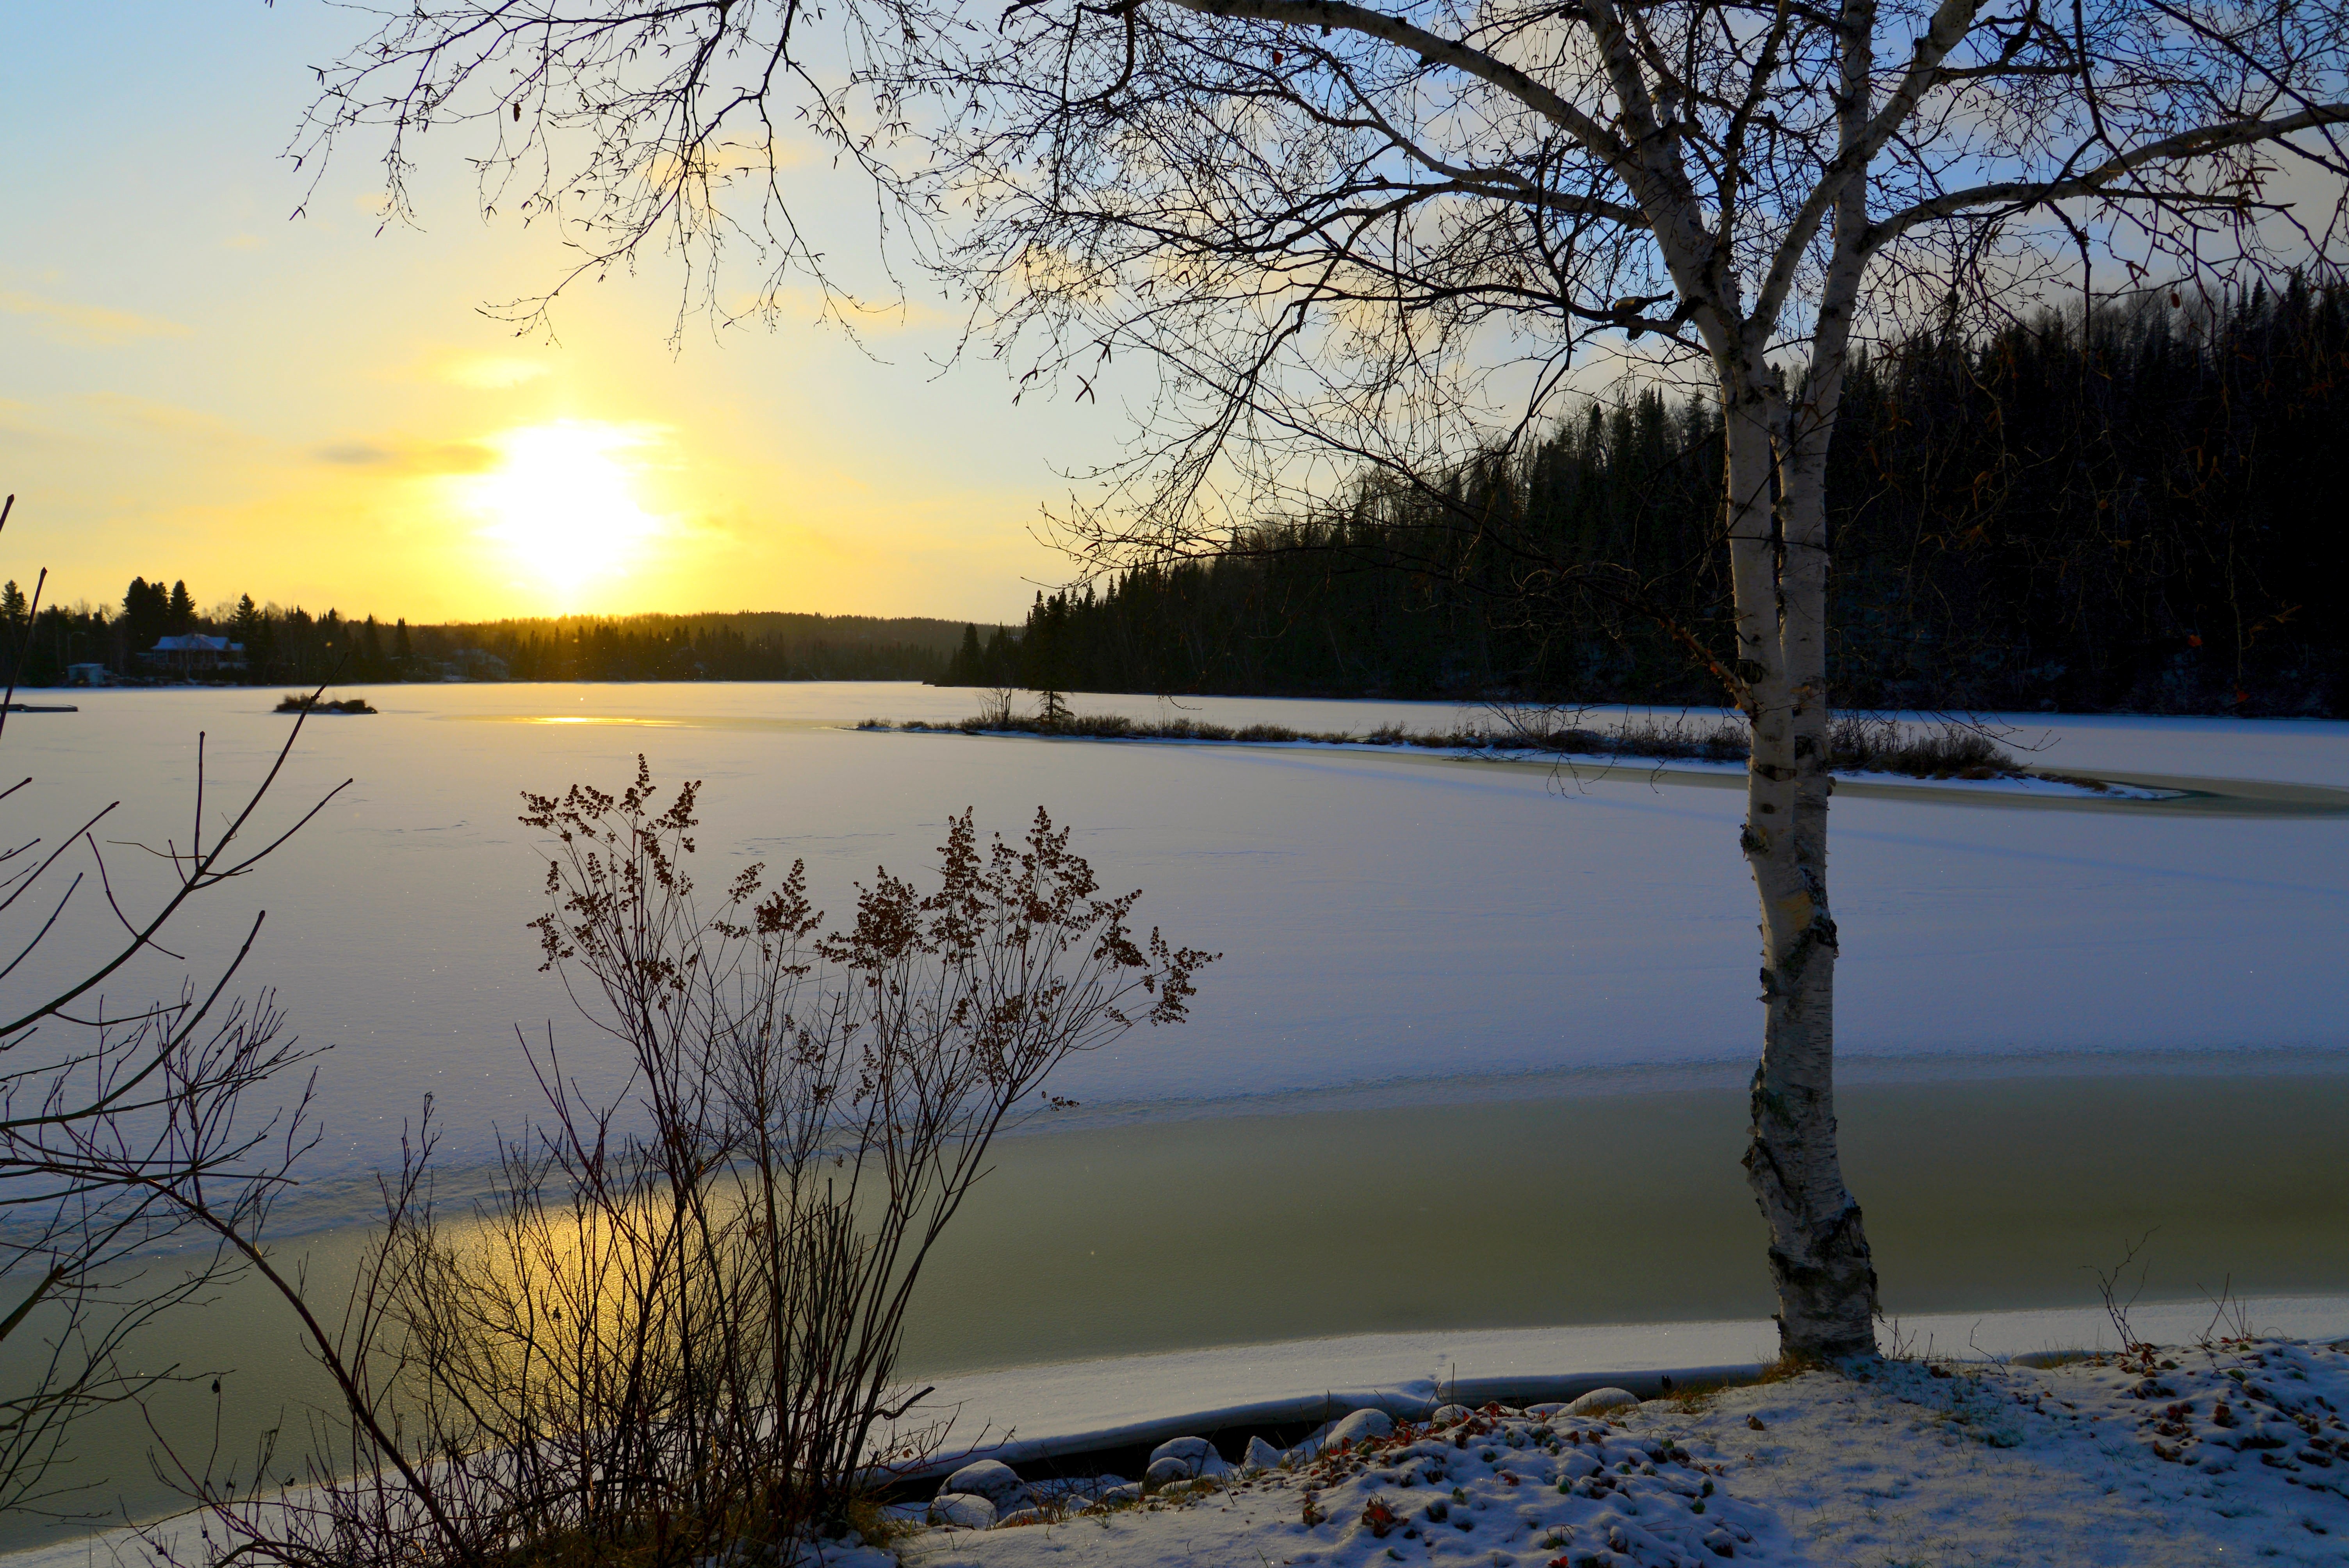
landscape, tree, water, nature, snow, winter, sunrise, sunset, sunlight, morning, shore, lake, dawn, river, dusk, ice, evening, reflection, reservoir, season, body of water, loch, atmospheric phenomenon, woody plant